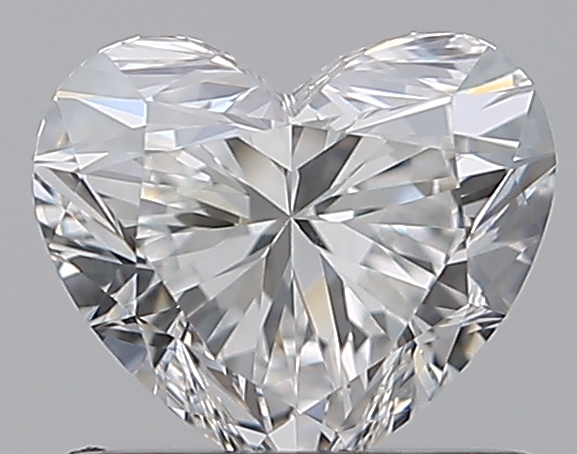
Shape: heart
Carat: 0.72
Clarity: VVS1
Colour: F
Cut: EX
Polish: EX
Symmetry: EX
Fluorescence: N
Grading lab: GIA
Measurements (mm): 5.35 x 6.21 x 3.7